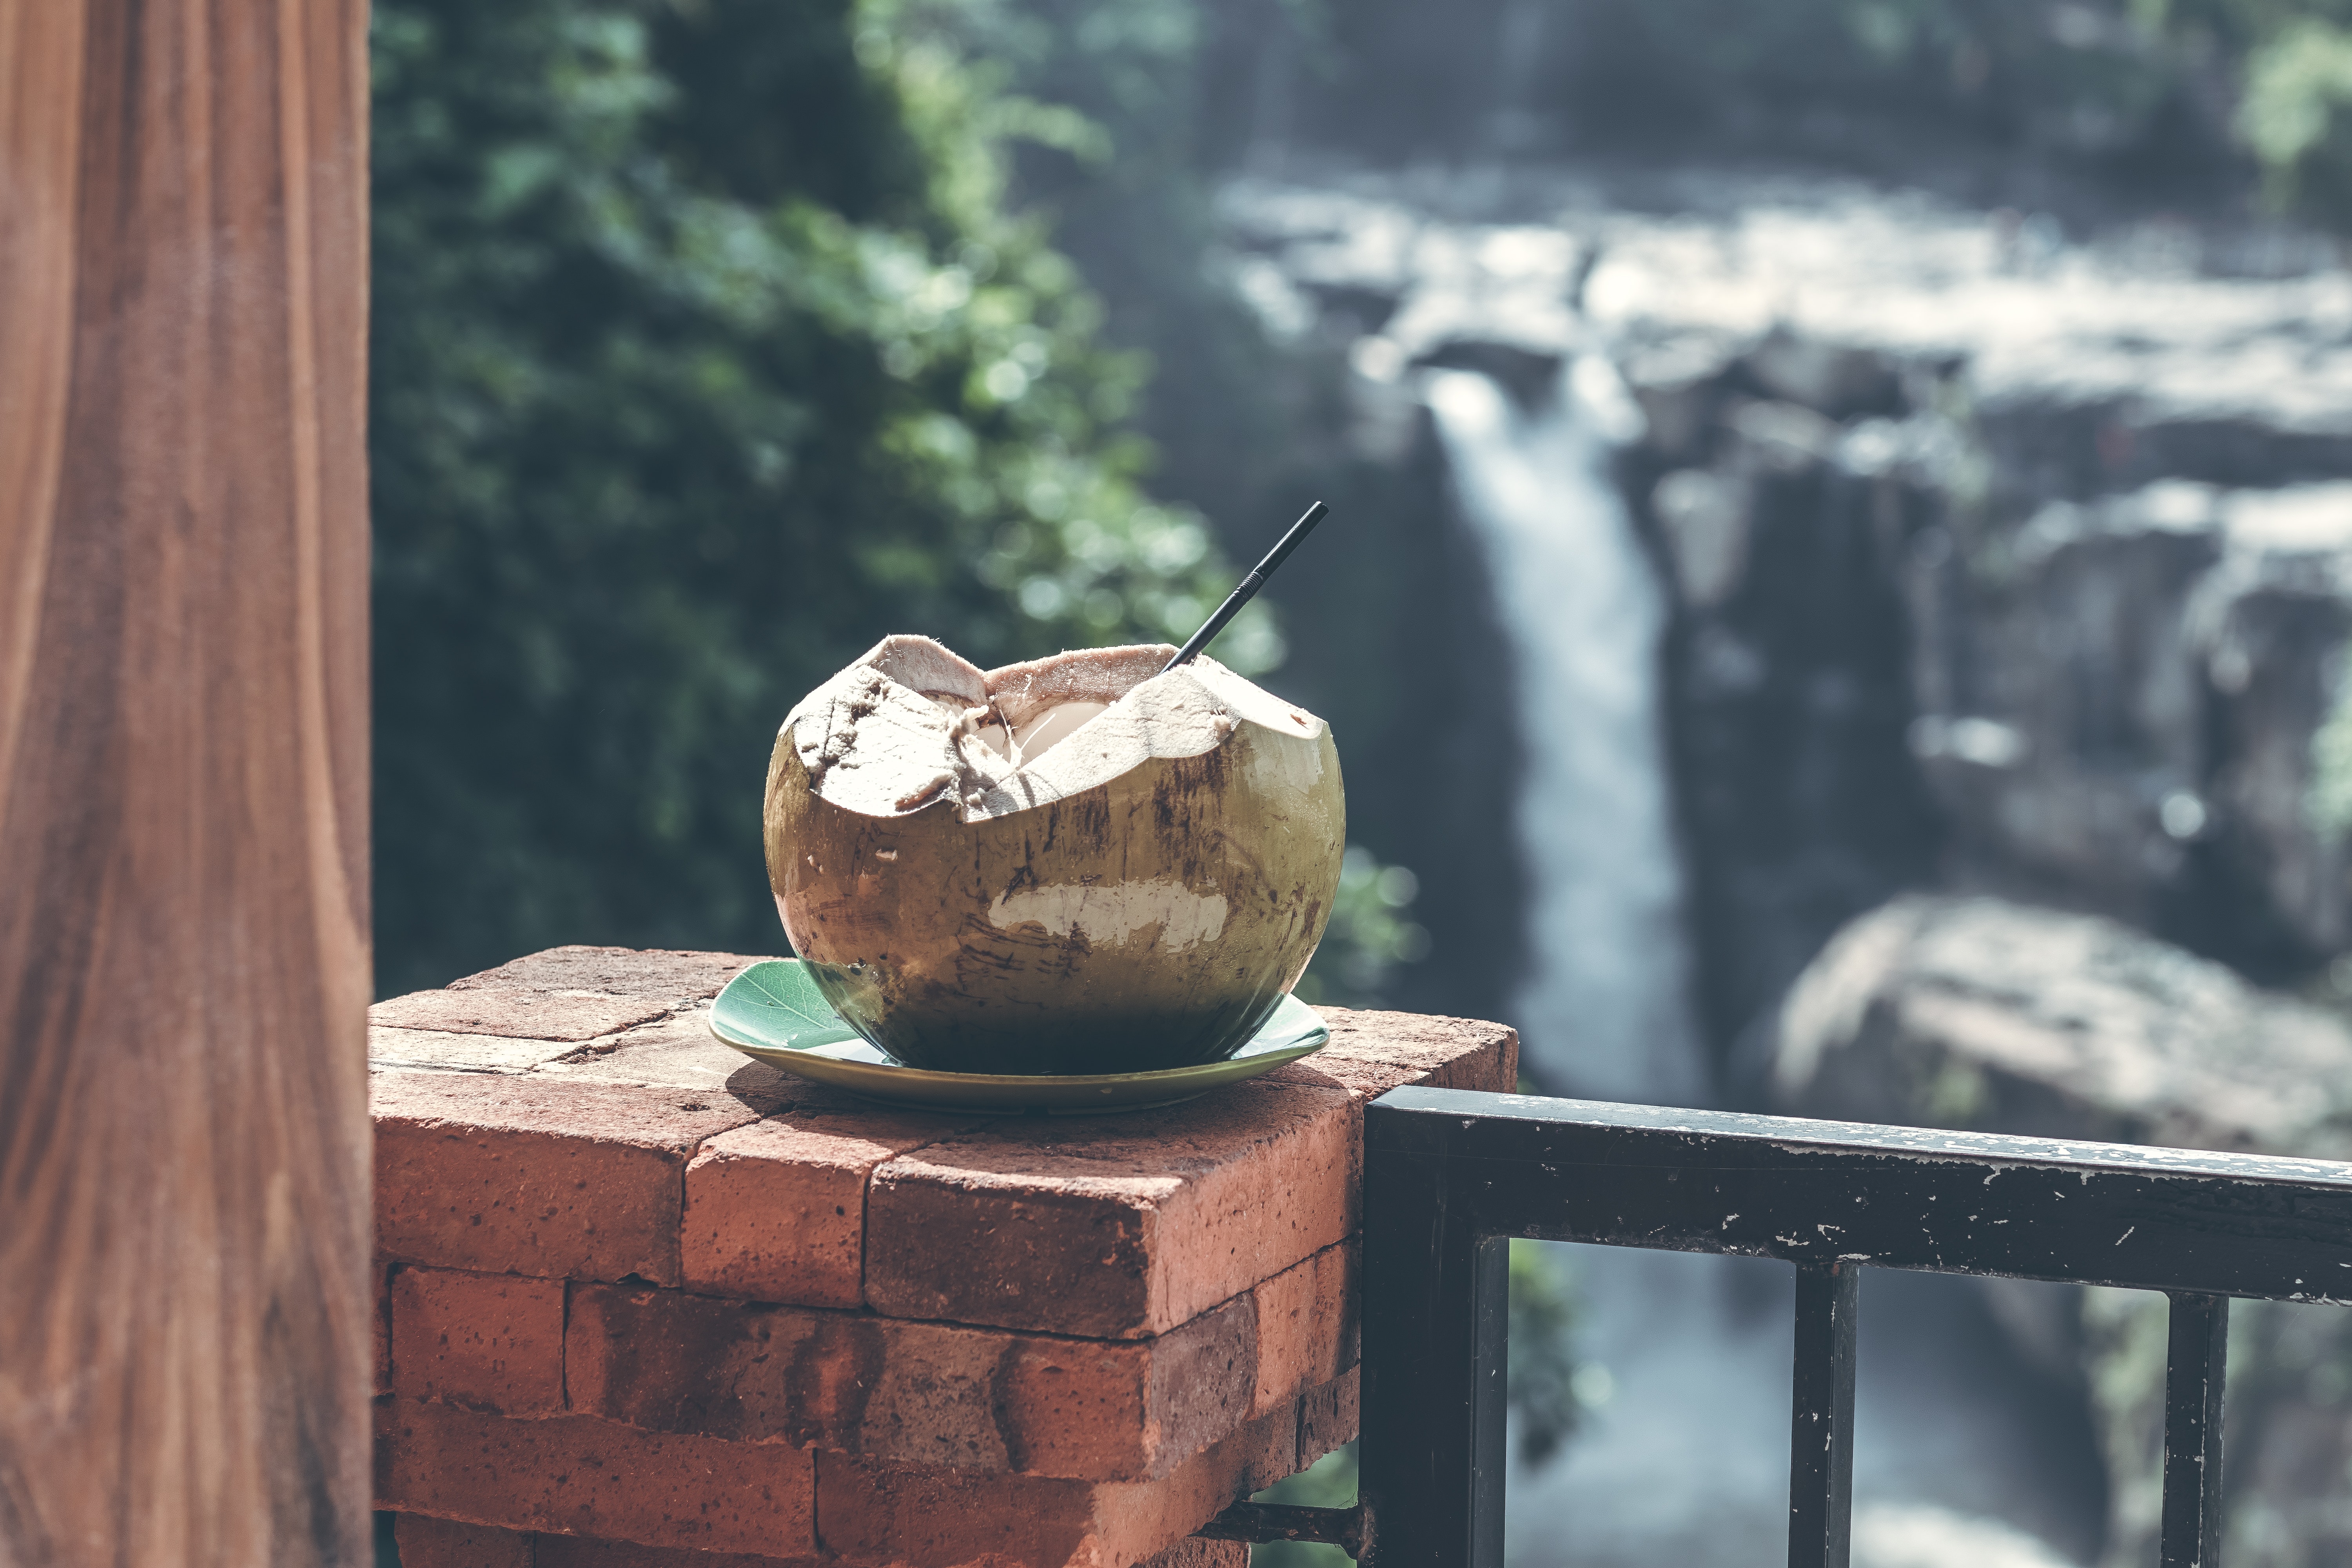
wood, tree, rock, still life photography